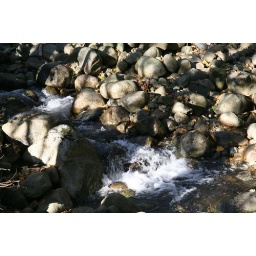
A creek near my house where salmon were spawning. British Columbia, Canada